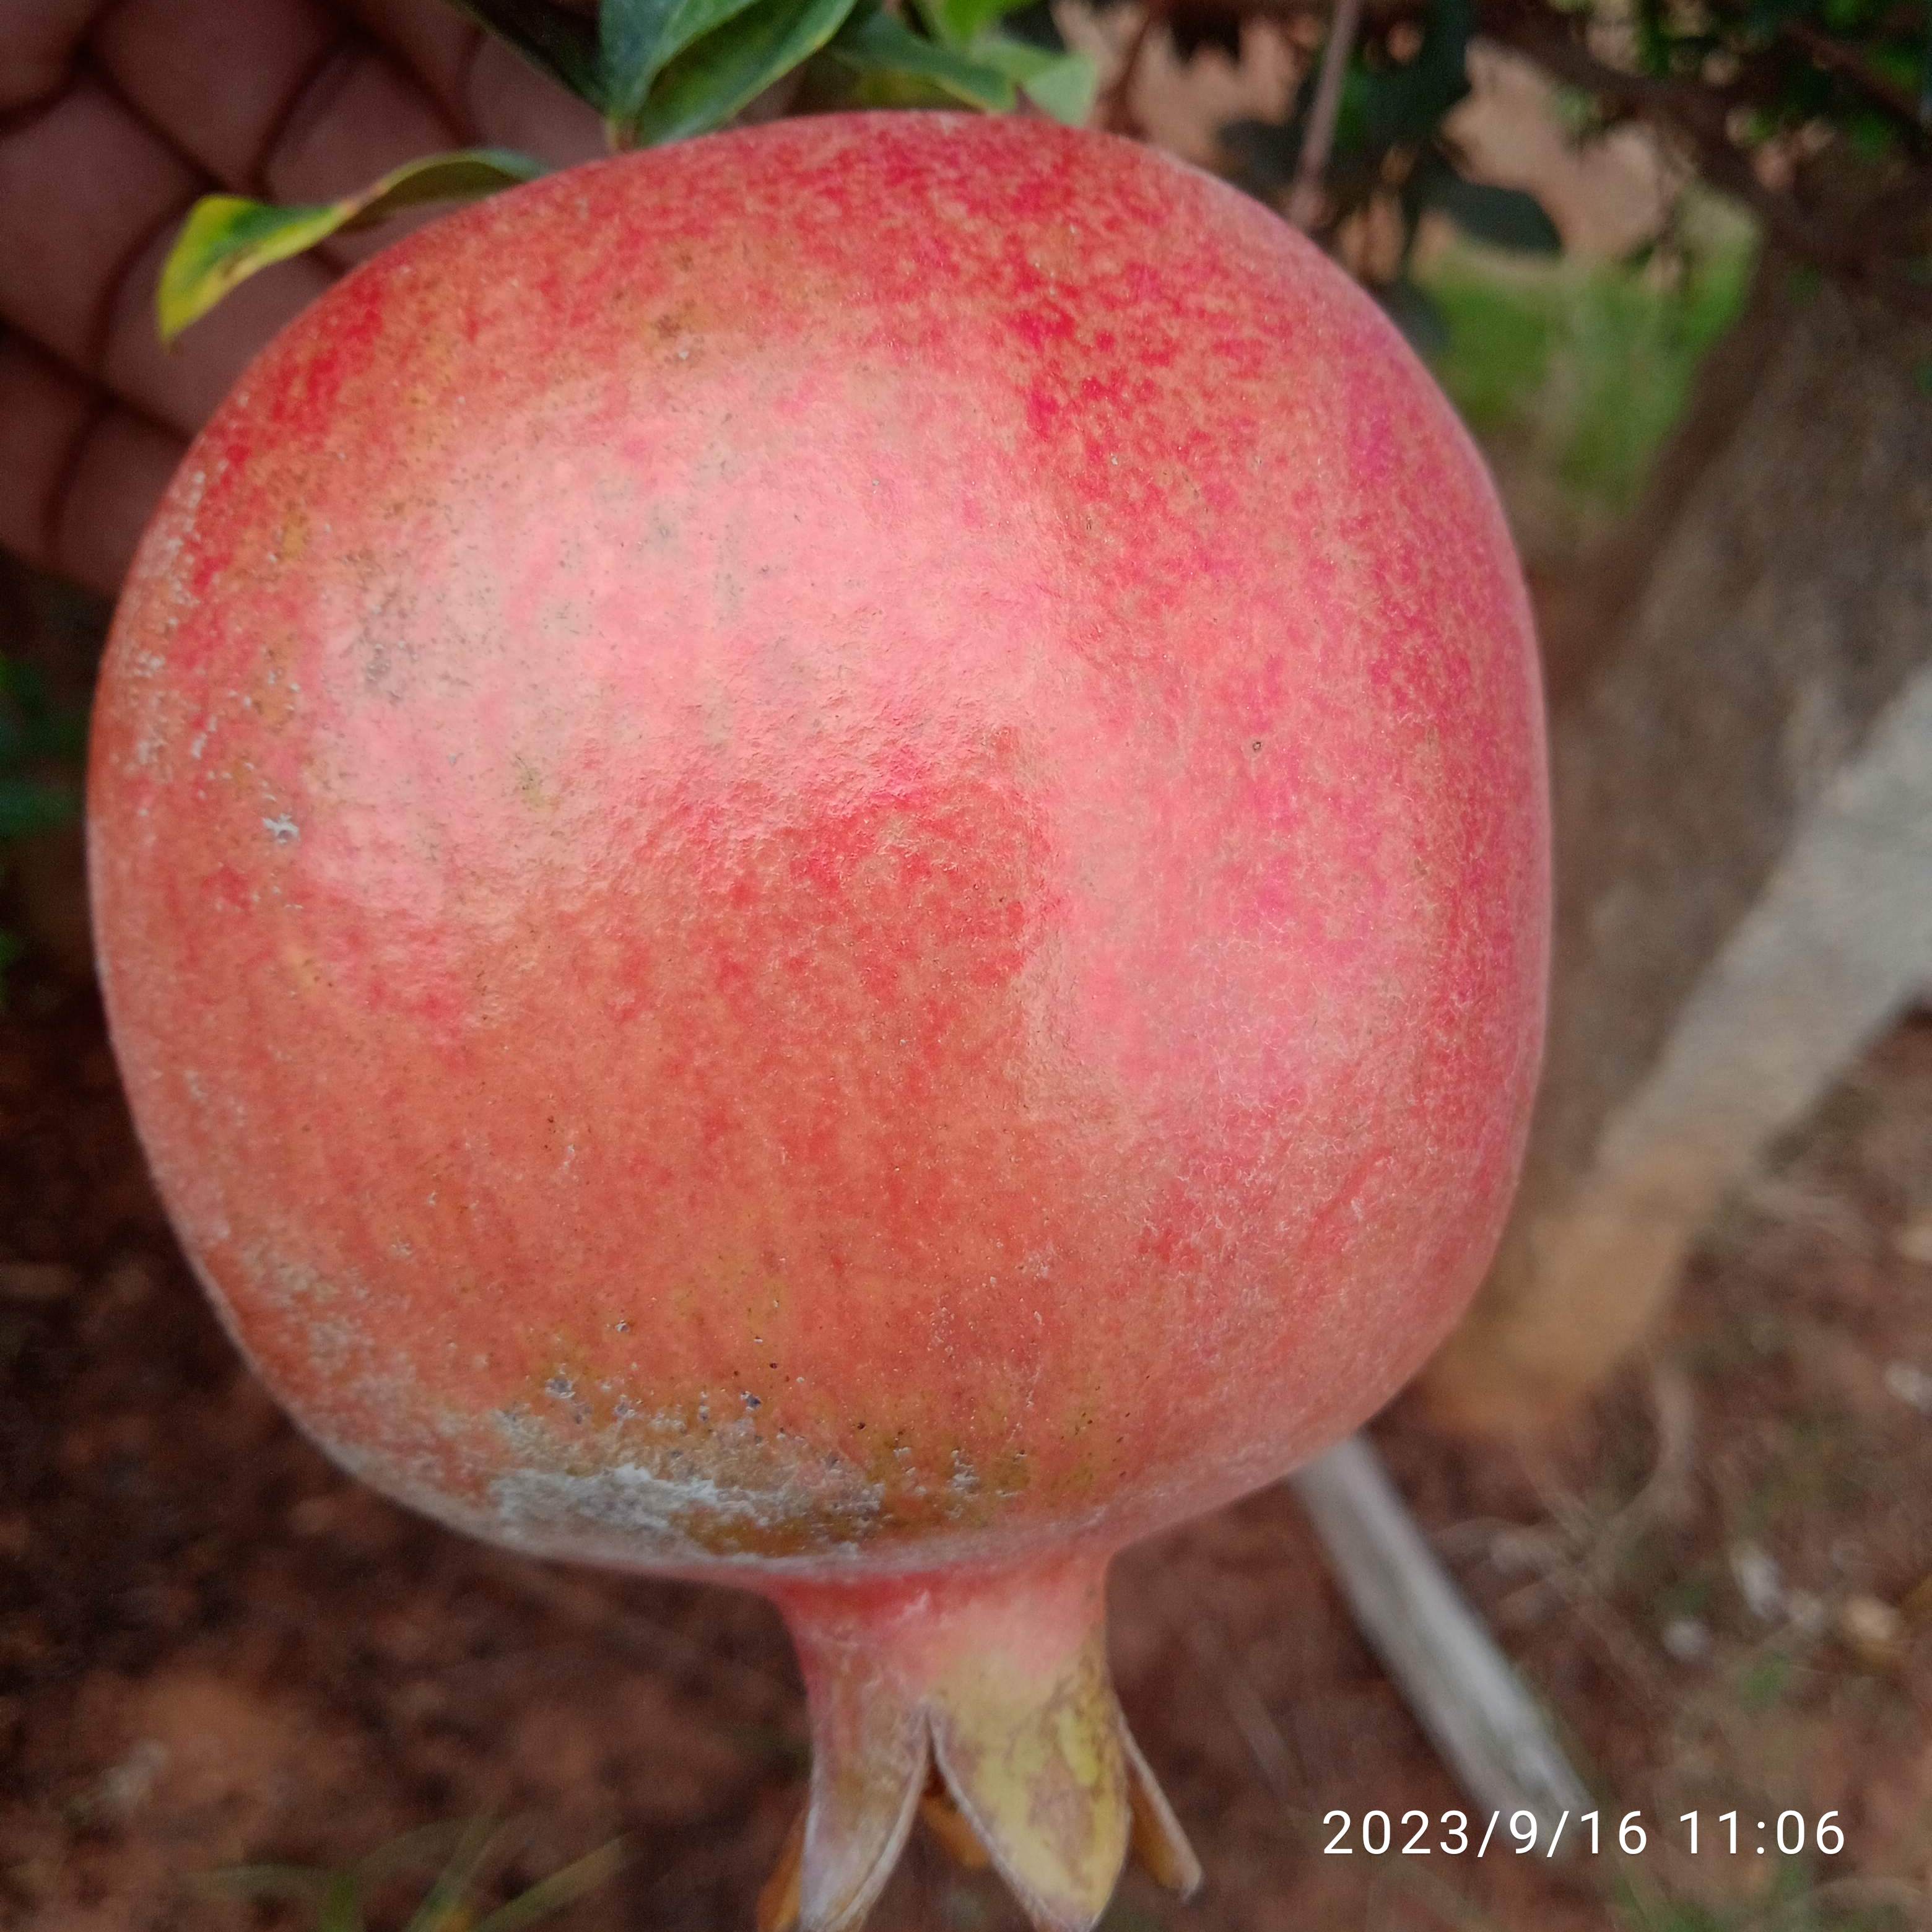
Label: Healthy